Alfred Sokołowski

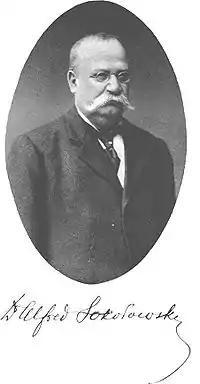
Alfred Sokołowski

Alfred Marcin Sokołowski (11 November 1849 in Włodawa - 8 March 1924 in Warsaw) was a Polish pulmonologist and professor of the University of Warsaw. He specialised in the field of Phthisiatry (study of tuberculosis) and he was one of the pioneers of modern treatment to diseases of the respiratory system.